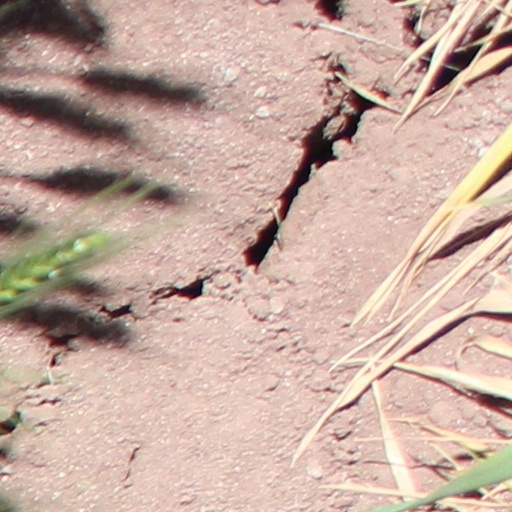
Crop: wheat